Minister (Austria)

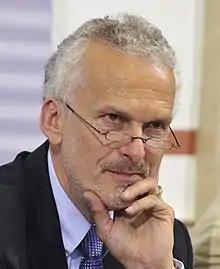
Minister of Justice Josef Moser is in charge of appointing Austria's judges in the president's stead

An important part of the responsibilities of most ministers is personnel decisions. Austria distinguishes between two basic types of public servants; contractual employees are regular workers subject to labor law and functionaries are career civil servants with an effective lifetime appointment. A functionary can only be terminated for cause and enjoys sound protection from unfavorable transfers and reassignments.